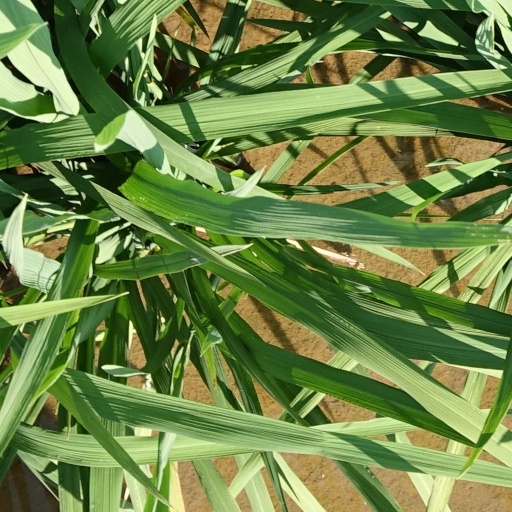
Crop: rice